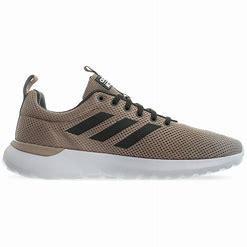
Brand: Adidas
Model: Lite Racer CLN